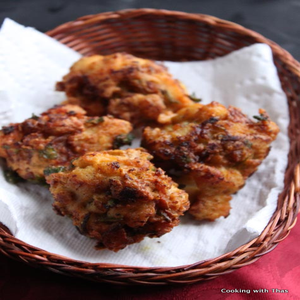
Dish: pakora